Vihāra

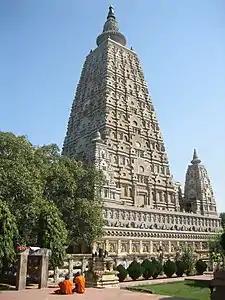
Mahabodhi Temple in India.

Vihāra generally refers to a Buddhist temple or Buddhist monastery for Buddhist renunciates, mostly in the Indian subcontinent. The concept is ancient and in early Pali texts, it meant any arrangement of space or facilities for dwellings. The term evolved into an architectural concept wherein it refers to living quarters for monks with an open shared space or courtyard, particularly in Buddhism. The term is also found in Jain monastic literature, usually referring to temporary refuge for wandering monks or nuns during the annual Indian monsoons. In modern Jainism, the monks continue to wander from town to town except during the rainy season (chaturmasya), and the term "vihara" refers to their wanderings.